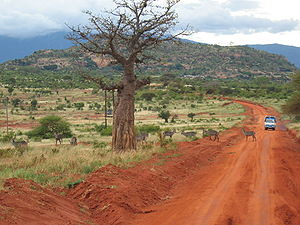
Safarirejse
Afrikansk safarilandskab i TSAVO East National Park i Kenya
En safarirejse betegner en rejse over land i Afrika. Ordet safari stammer fra det østafrikanske sprog swahili, hvor det betyder karavanerejse og fra det arabiske safar, der betyder rejse. Historisk betegnede en safari en mindre ekspedition, evt tilknyttet jagtaspekter. Men gradvis var det safarirejsernes adventure- eller eventyraspekter, der dominerede, og safari betegnede i vid udstrækning en eventyrrejse eller overdådig luksusrejse.